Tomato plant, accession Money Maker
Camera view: horizontal (90 deg, fisheye); turntable rotation: 30 degrees
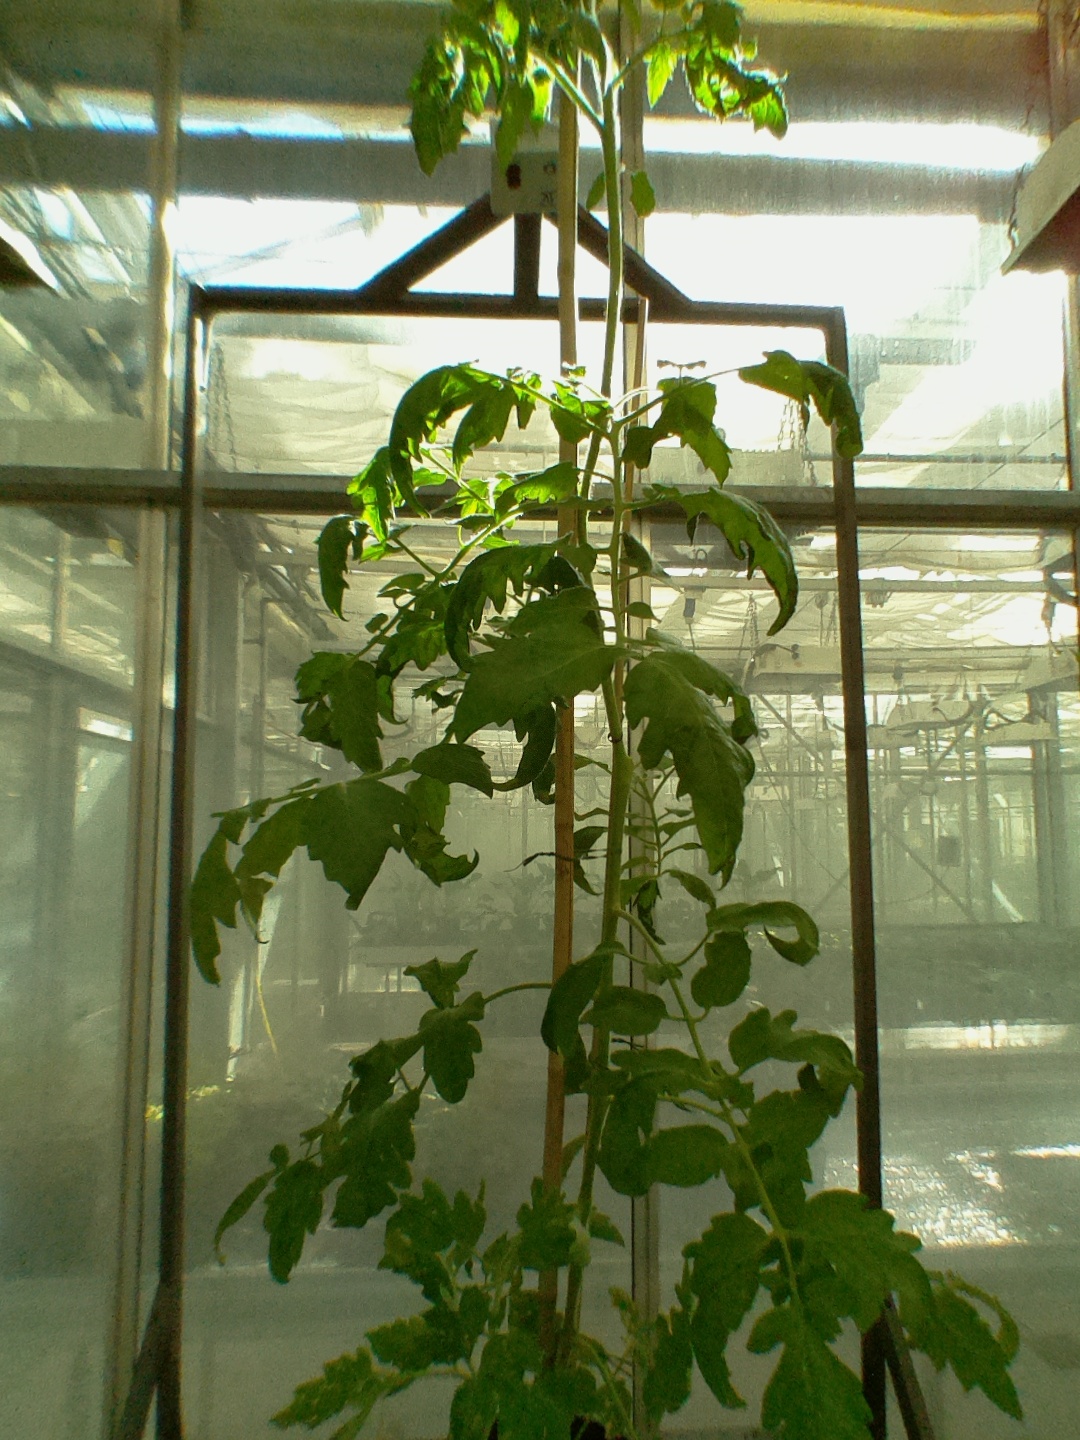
BBCH growth stage 28: 80%-90% Side shoots formed